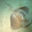
Label: ray